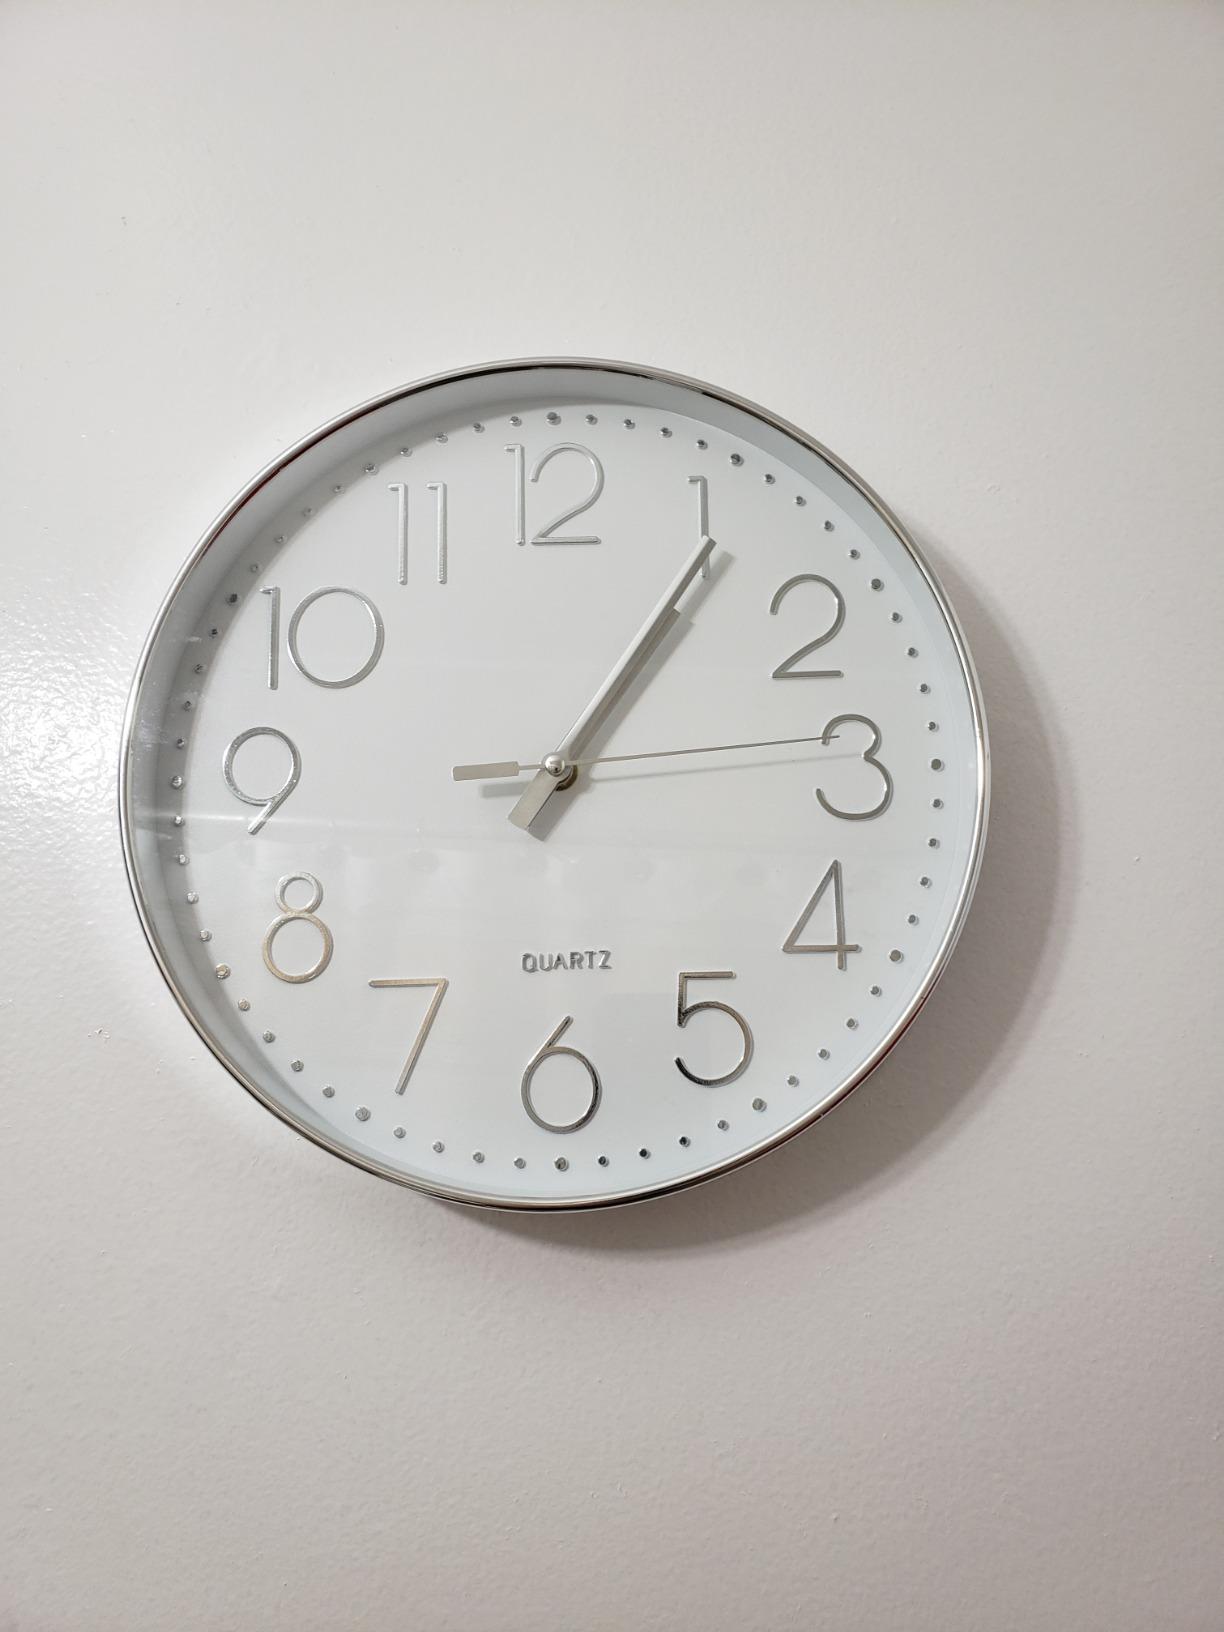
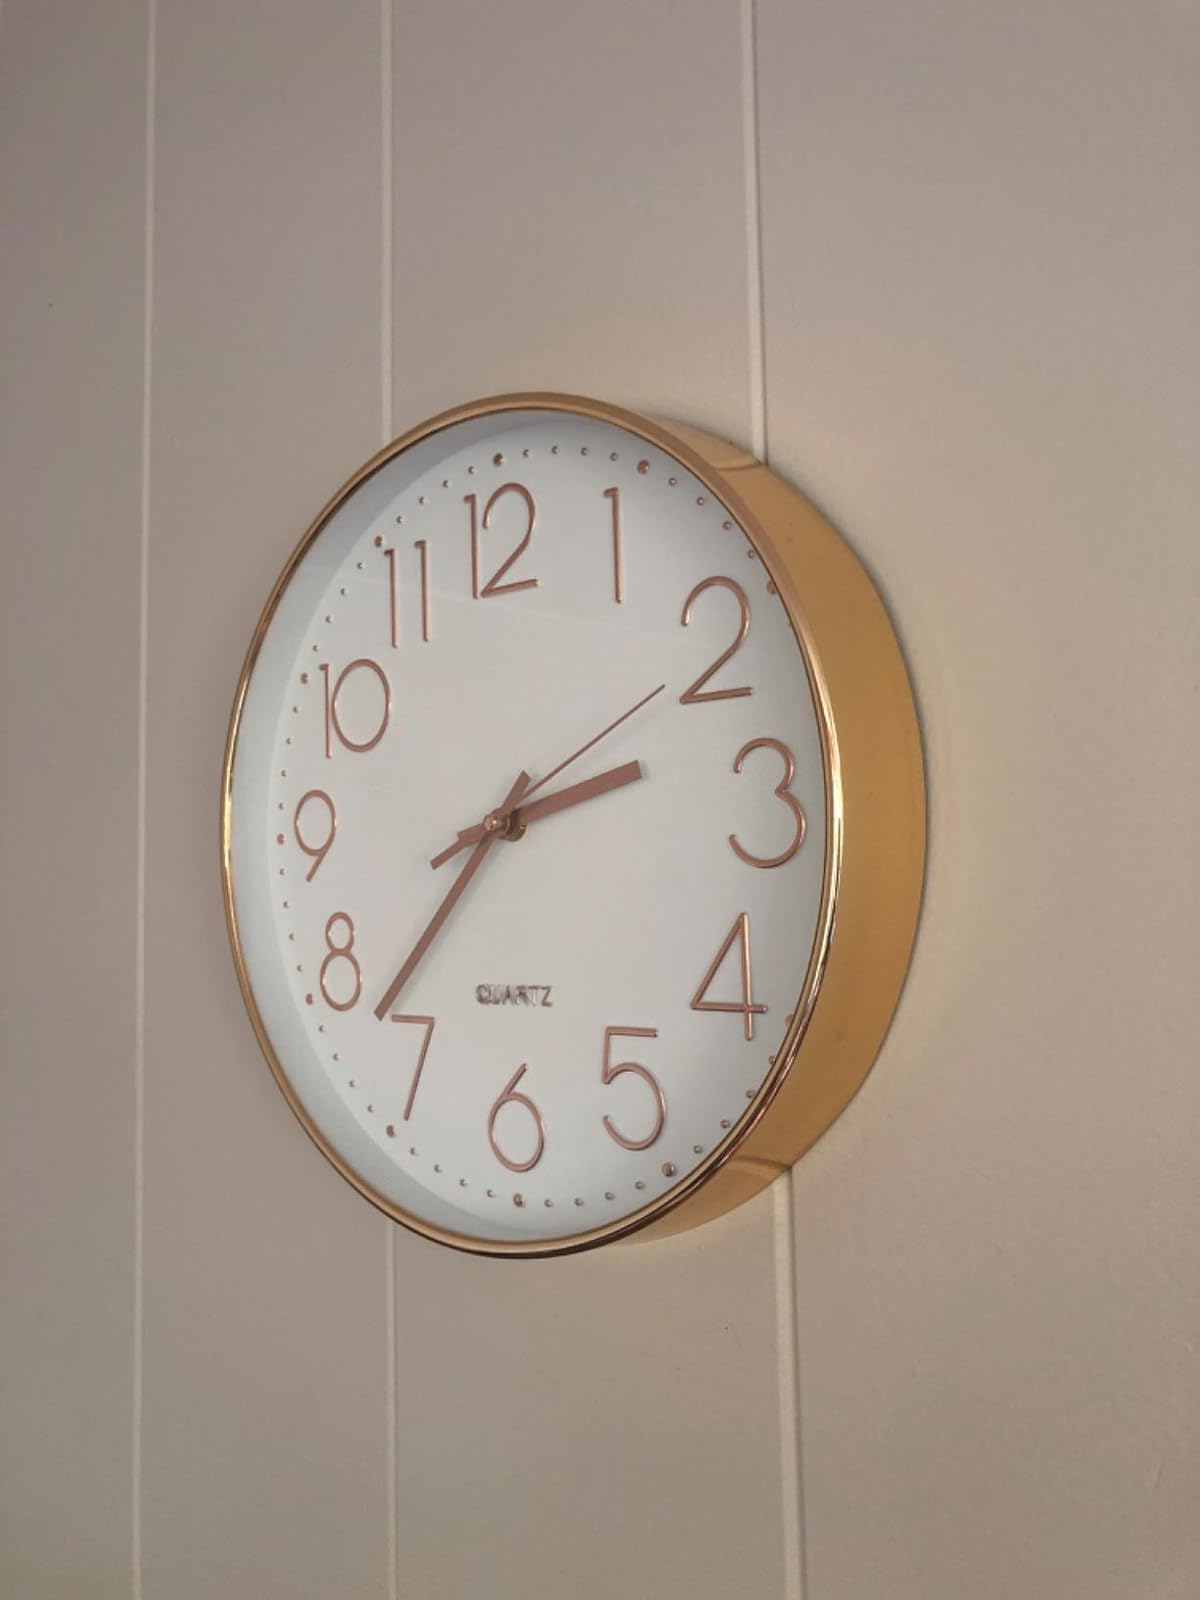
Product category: clock
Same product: no